New Biological Nomenclature

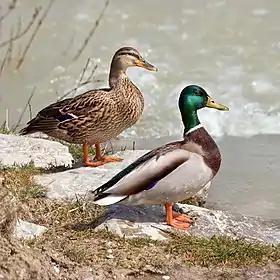
"Anas platyrhynchos" is the N.B.N. type for its order and is named *Anaso ordotipa* (i.e., "duck typical for its order"). The corresponding N.B.N. name of the order is *Anasordanoj* (i.e., "order in which ducks are members"; "Anseriformes").

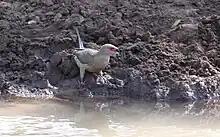
"Urocolius indicus" is a bird that only lives in the south of the Afrotropical realm, and does not occur in India. An example for the survival of misleading names in traditional nomenclature.

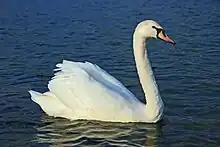
In the N.B.N.-system "Cygnus olor" becomes *Anaso olornoma* ("duck with name olor"), an "anaso" like all members of the family *Anasoj*.

New Biological Nomenclature (N.B.N.) is a system for naming the species and other taxa of animals, plants etc. in a way that differs from the traditional nomenclatures of the past, as defined by its founder Wim De Smet, a Flemish zoologist. This project arose and developed between 1970 and 2005 (approximately), which coincided with the existence of a supporting organization, the Association for the Introduction of New Biological Nomenclature (AINBN).